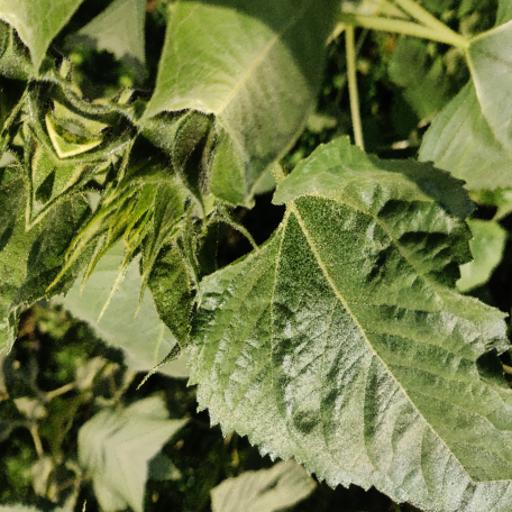
Label: Fresh_leaf